Agus Suparmanto

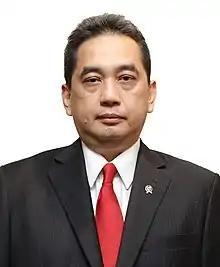
Agus Suparmanto in 2019

Agus Suparmanto is an Indonesian politician. He served as Minister of Trade in the 41st Cabinet of Indonesia from 23 October 2019 to 23 December 2020. He is affiliated with the National Awakening Party.